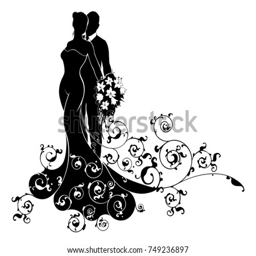
a bride and groom wedding couple in silhouette .